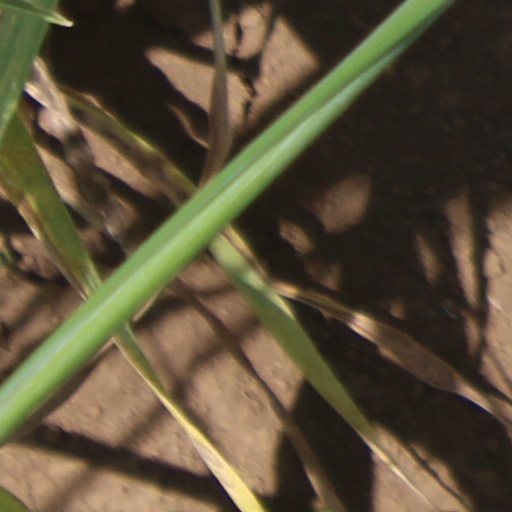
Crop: wheat